Quiet Birdmen

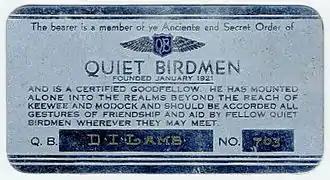
Dean Ivan Lamb's membership card

The Quiet Birdmen is a secretive club in the United States for male aviators. Founded in 1921 by World War I pilots, the organization meets in various locations, never announced to the public. Members, called QBs, must be invited to join, and they join for life. Today, the club's membership, organized into regional "hangars", is made up of general aviators, commercial pilots, flight instructors, active or retired airline, military and freight pilots, as well as astronauts. It is also known as ye Anciente and Secret Order of Quiet Birdmen.